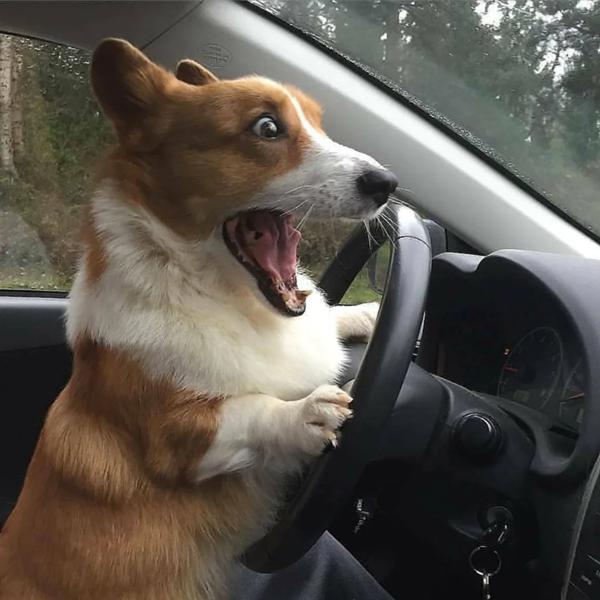
回答: ボンネットに乗っているのは...猫か?!